Orang National Park

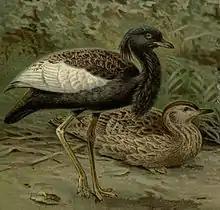
Bengal florican, a threatened species conserved in the park

Orang park contains significant breeding populations of several mammalian species. Apart from the great Indian one-horned rhinoceros (68 at the last count), which is the dominant species of the national park, the other key species sharing the habitat are the royal Bengal tiger ("Panthera tigris"), Asiatic elephant, pygmy hog, hog deer and wild boar. Some important species of the critically endangered and endangered category are the following.